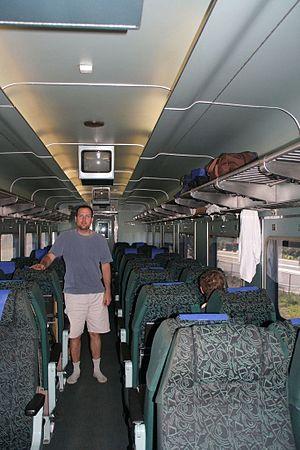
L’Indian Pacific est une voie de chemin de fer en service qui relie les villes de Perth et de Sydney en Australie. Elle a été inaugurée en 1970 après que les lignes déjà existantes ont été harmonisées à l’écartement standard. Elle a une longueur de 4 352 kilomètres et traverse trois États.